Great Eastern Railway

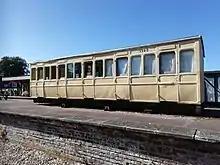
Body of GER 1380 4 Wheel Carriage, built 1892 at Stratford works for London suburban traffic (2019)

Whilst not being at the forefront of carriage development, there were a number of interesting developments on the worth noting.